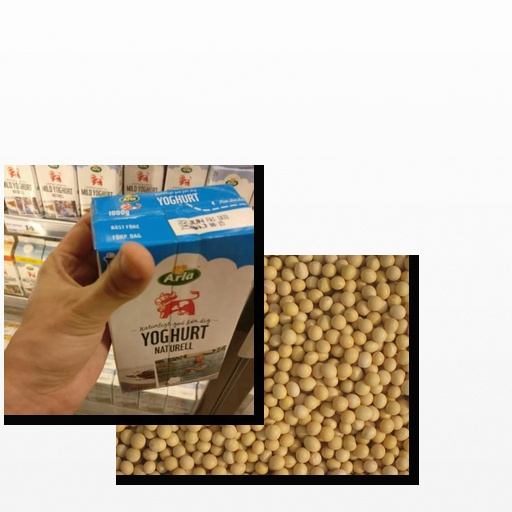
Food items: natural_yogurt, soybean